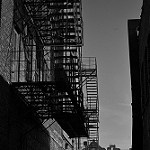
Label: B & W